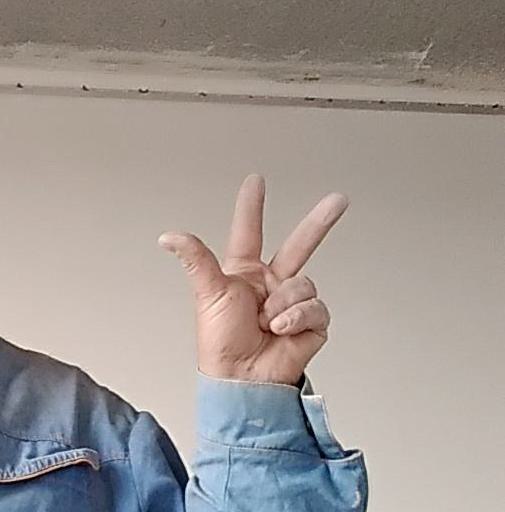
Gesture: three2